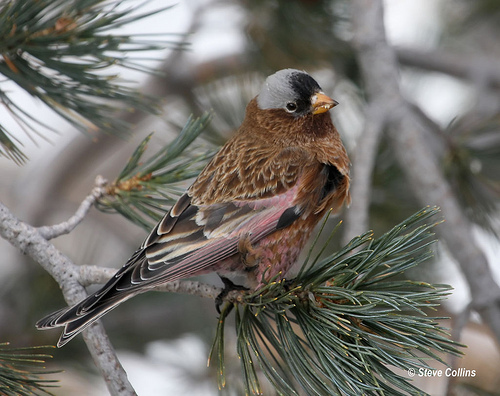
this mostly brown and gray bird has light pink coloring on it's wings with some black found on the tail, crown, and breast.
a brown bird with a grey and black crown and multi colored retrices.
this detailed bird has a gray crown, a black superciliary, an orange bill and a brown side.
mostly brown bird with gray crown, black superciliary and pink on it's feathers.
this bird has a gray and black crown, the throat is black and the entire tail is a blackish gray with a white bar along the outside edge of the tail.
this bird has wings that are brown and grey with a short beaksmall brown black white and grey bird with short tarsus and a medium sized stubby orange and black beak.
this small bird has a grey head with a spot of black above the short bill, brown upper back, upper wings, chest, and belly, and grey wings
this bird has a black crown, yellow bill, and brown backthe interesting bird has many things on its body such as: a gray crown, black cheek patches and a variety of colors from brown, rust, black and white over the remaining body.
Species: Gray Crowned Rosy Finch